Answer in natural language. Which object is closer to the camera taking this photo, Television (highlighted by a red box) or Window (highlighted by a blue box)? Choose between the following options: Television (highlighted by a red box) or Window (highlighted by a blue box)
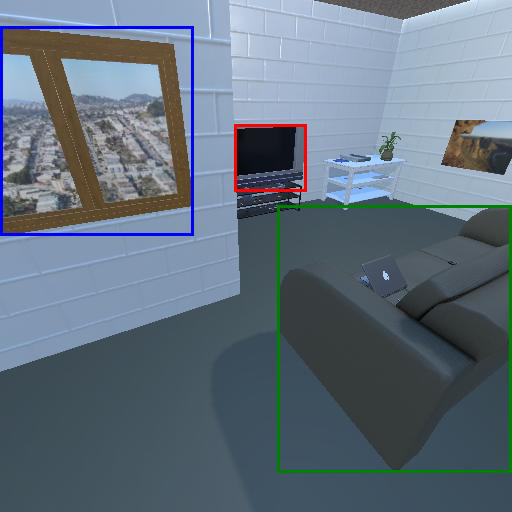
<answer>Window (highlighted by a blue box)</answer>